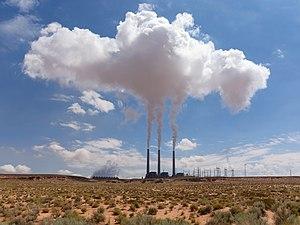
La centrale thermique de Navajo émettant de la fumée, près de la ville de Page en Arizona (États-Unis)